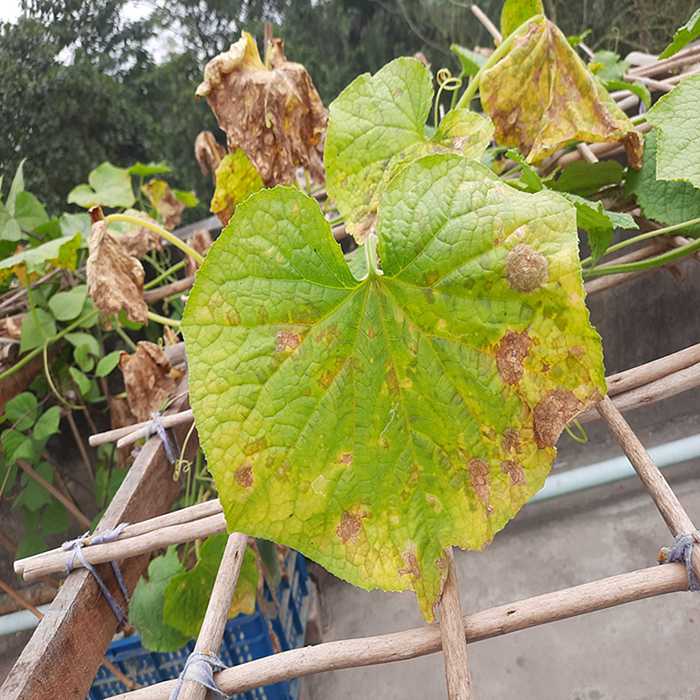
Plant: Cucumber
Label: Anthracnose lesions